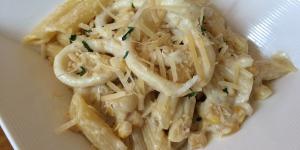
pasta con calamares y maiz